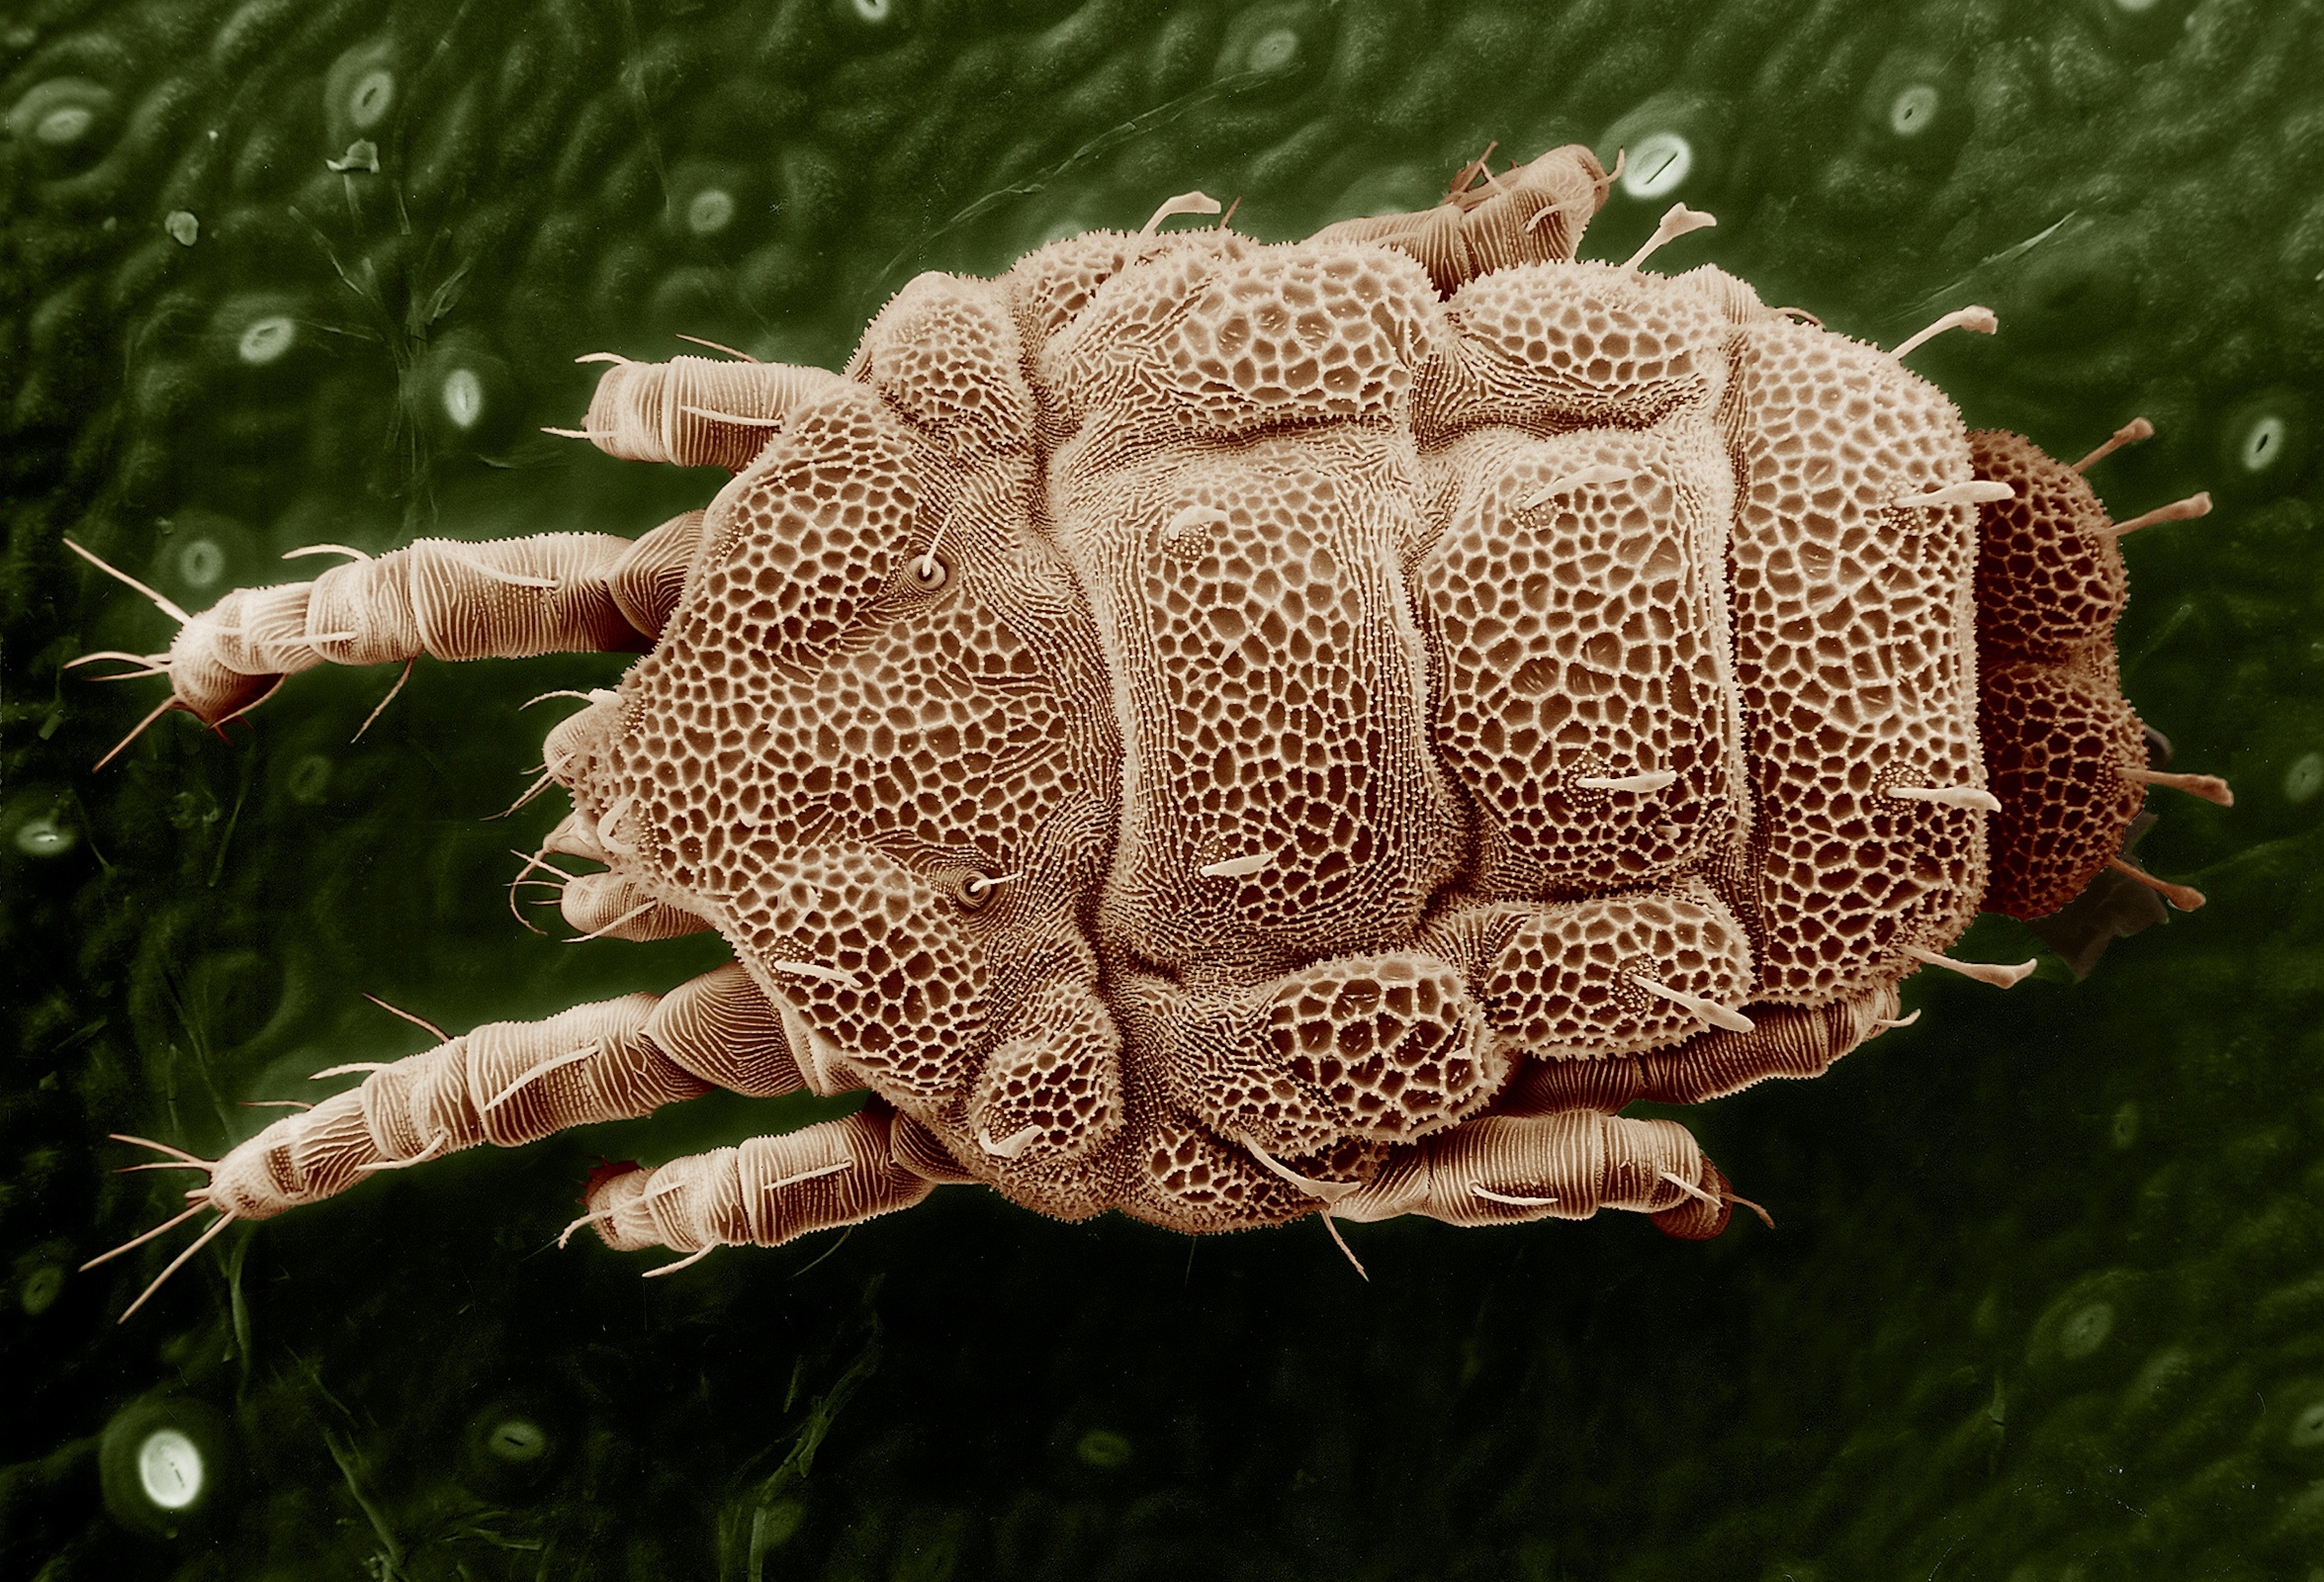
nature, plant, leaf, flower, wildlife, pattern, macro, botany, parasite, flora, fauna, close up, top view, citrus, macro photography, magnified, yellow mite, lorryia formosa, electron microscope, acariform